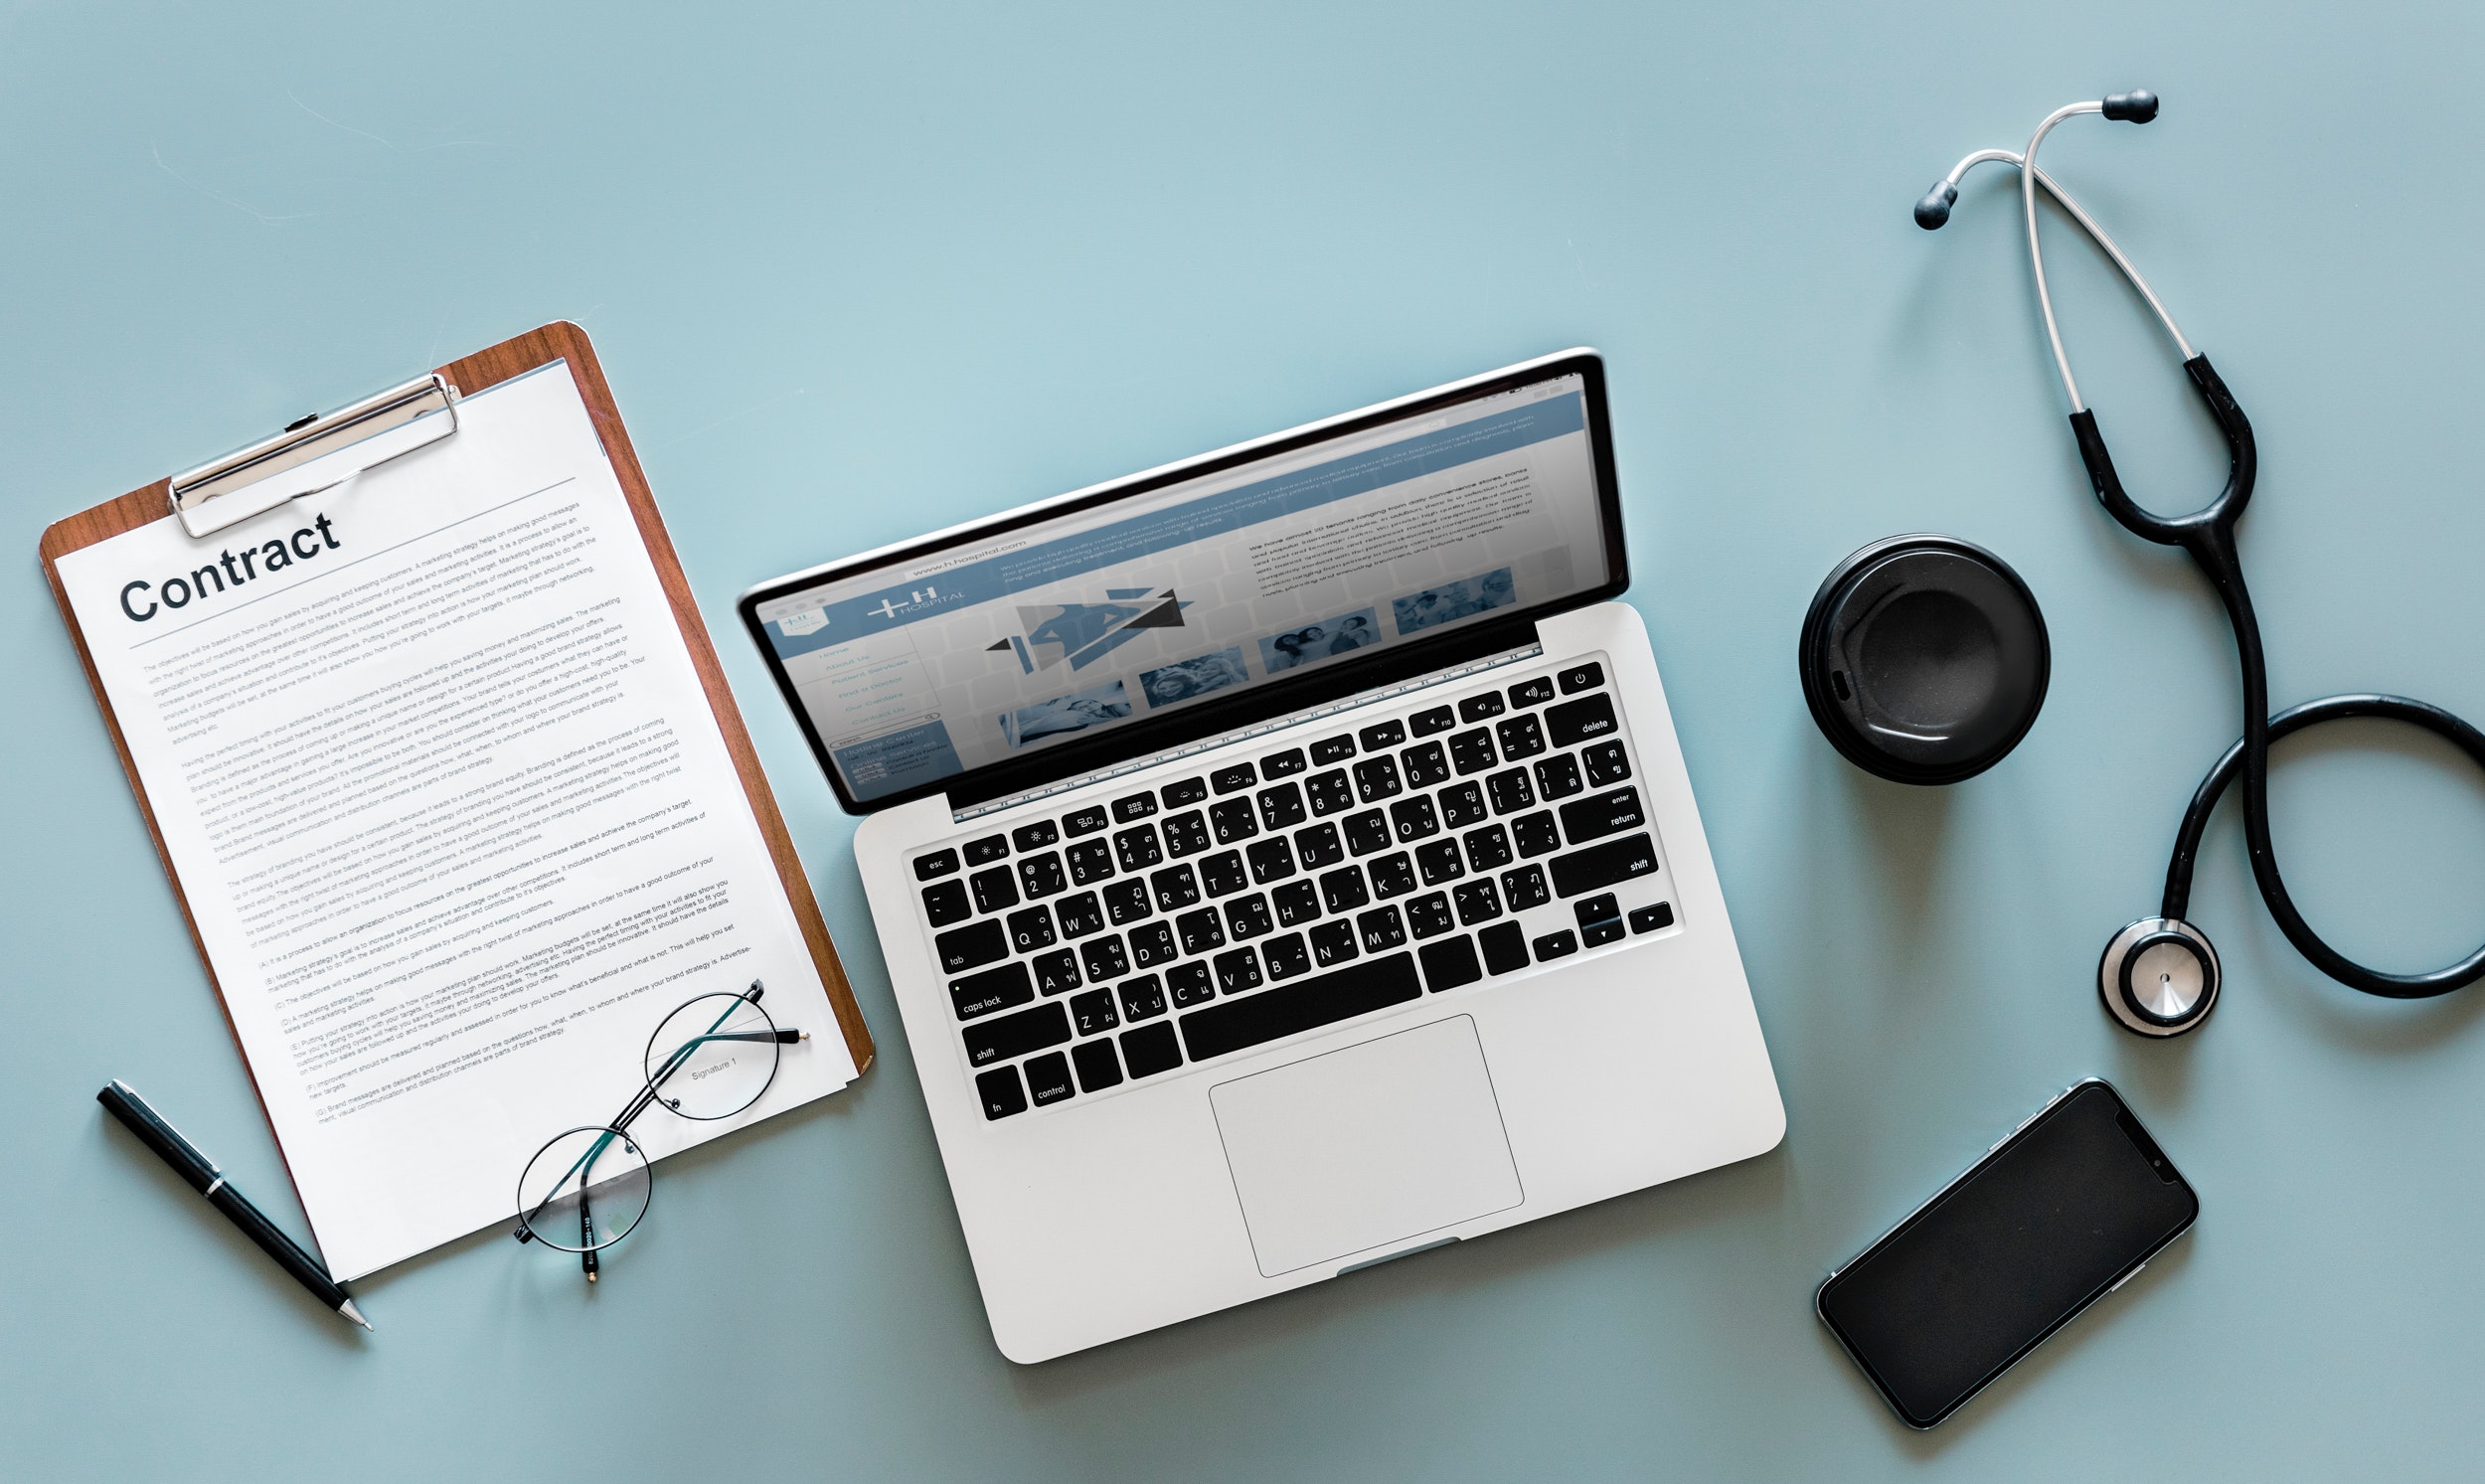
product, office equipment, text, technology, desk, laptop, electronic device, font, electronics, design, gadget, netbook, computer keyboard, personal computer, space bar, numeric keypad, office supplies, input device, paper, paper product